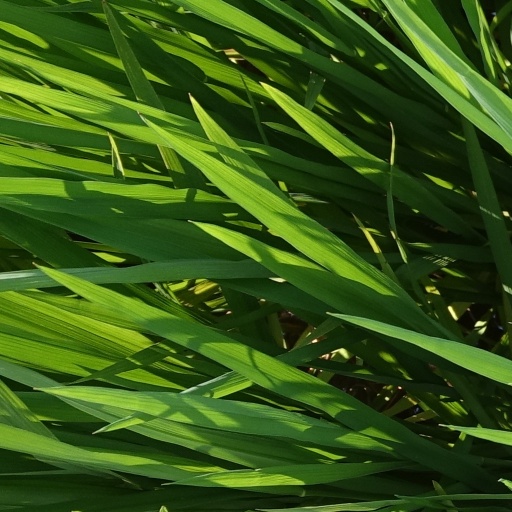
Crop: rice